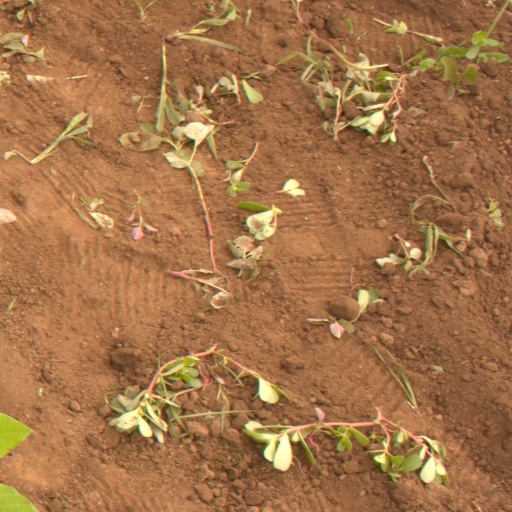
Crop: soybean